Buna Vestire

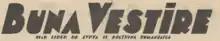
Masthead, 1937–1938

Buna Vestire (English: "The Annunciation") was a far-right Romanian newspaper affiliated with, and later published by, the Iron Guard.